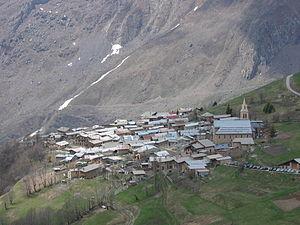
Besse est une commune française située dans le département de l'Isère en région Auvergne-Rhône-Alpes.